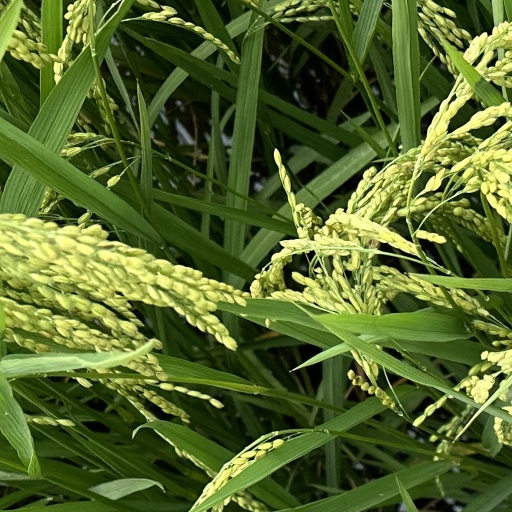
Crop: rice